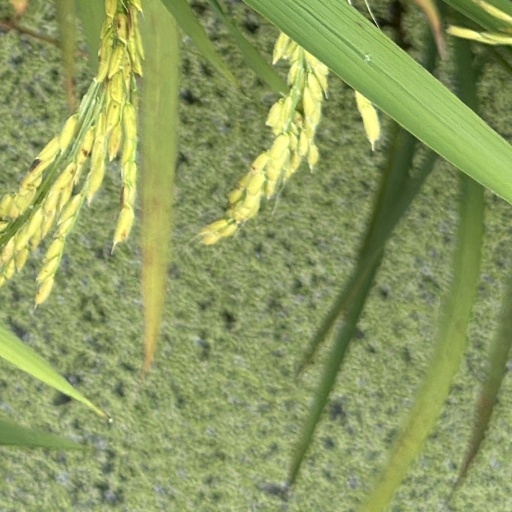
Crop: rice